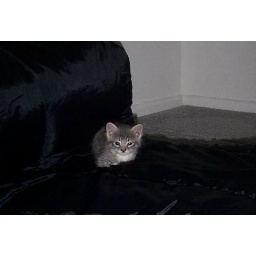
The cat really liked to scoot around in the folds of this sleeping bag.